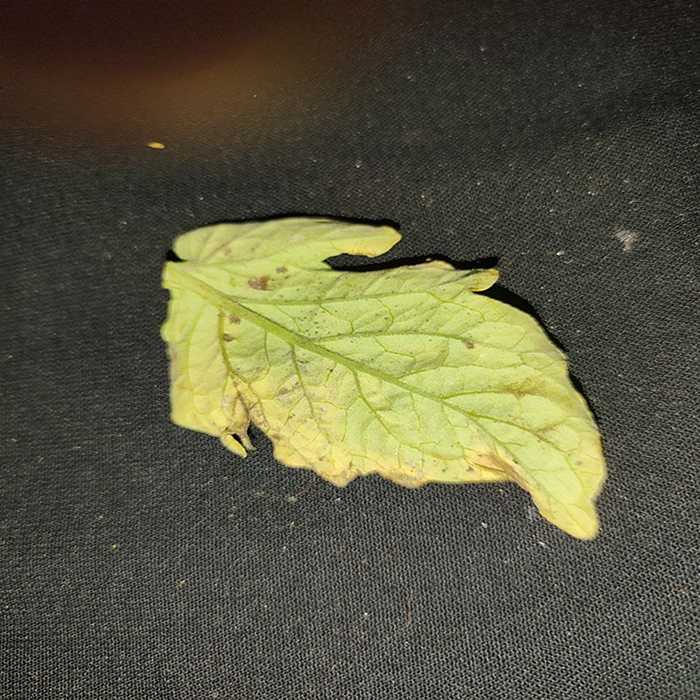
Plant: Tomato
Label: Tomato Bacterial spot